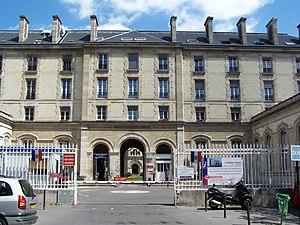
L'hôpital Tenon est un hôpital situé 4, rue de la Chine, dans le 20ᵉ arrondissement de Paris. Il fait partie de l' Assistance publique - hôpitaux de Paris et plus précisément du Groupe Hospitalier Universitaire AP-HP.Sorbonne Université. Il est notamment réputé pour ses services d'urologie et de pneumologie. Il est accrédité par la Haute Autorité de santé.
La rue de la Chine est une voie située dans le quartier du Père-Lachaise du 20ᵉ arrondissement de Paris.
Jacques Tenon est un chirurgien français, connu pour son Mémoire sur les hôpitaux de Paris, source d'inspiration pour la politique hospitalière de Paris, jusqu'au début de la IIIe République.